Okęcie Airport incident

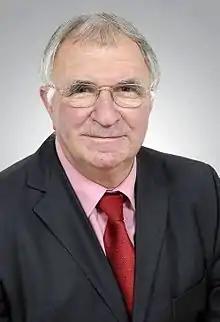
A bespectacled, middle-aged man in a suit and tie

Ryba announced on 1 December 1980 that he intended to bar the dissenting players from the Poland squad. When the rest of the team returned to Poland, Terlecki once again attempted to form a footballers' union. Securing the support of 16 other Poland international players, he wrote a letter to the PZPN declaring their intention to do so, leading the authorities to order them to face a tribunal. Only Terlecki, Boniek, Żmuda and Młynarczyk continued to endorse the letter when challenged in court.